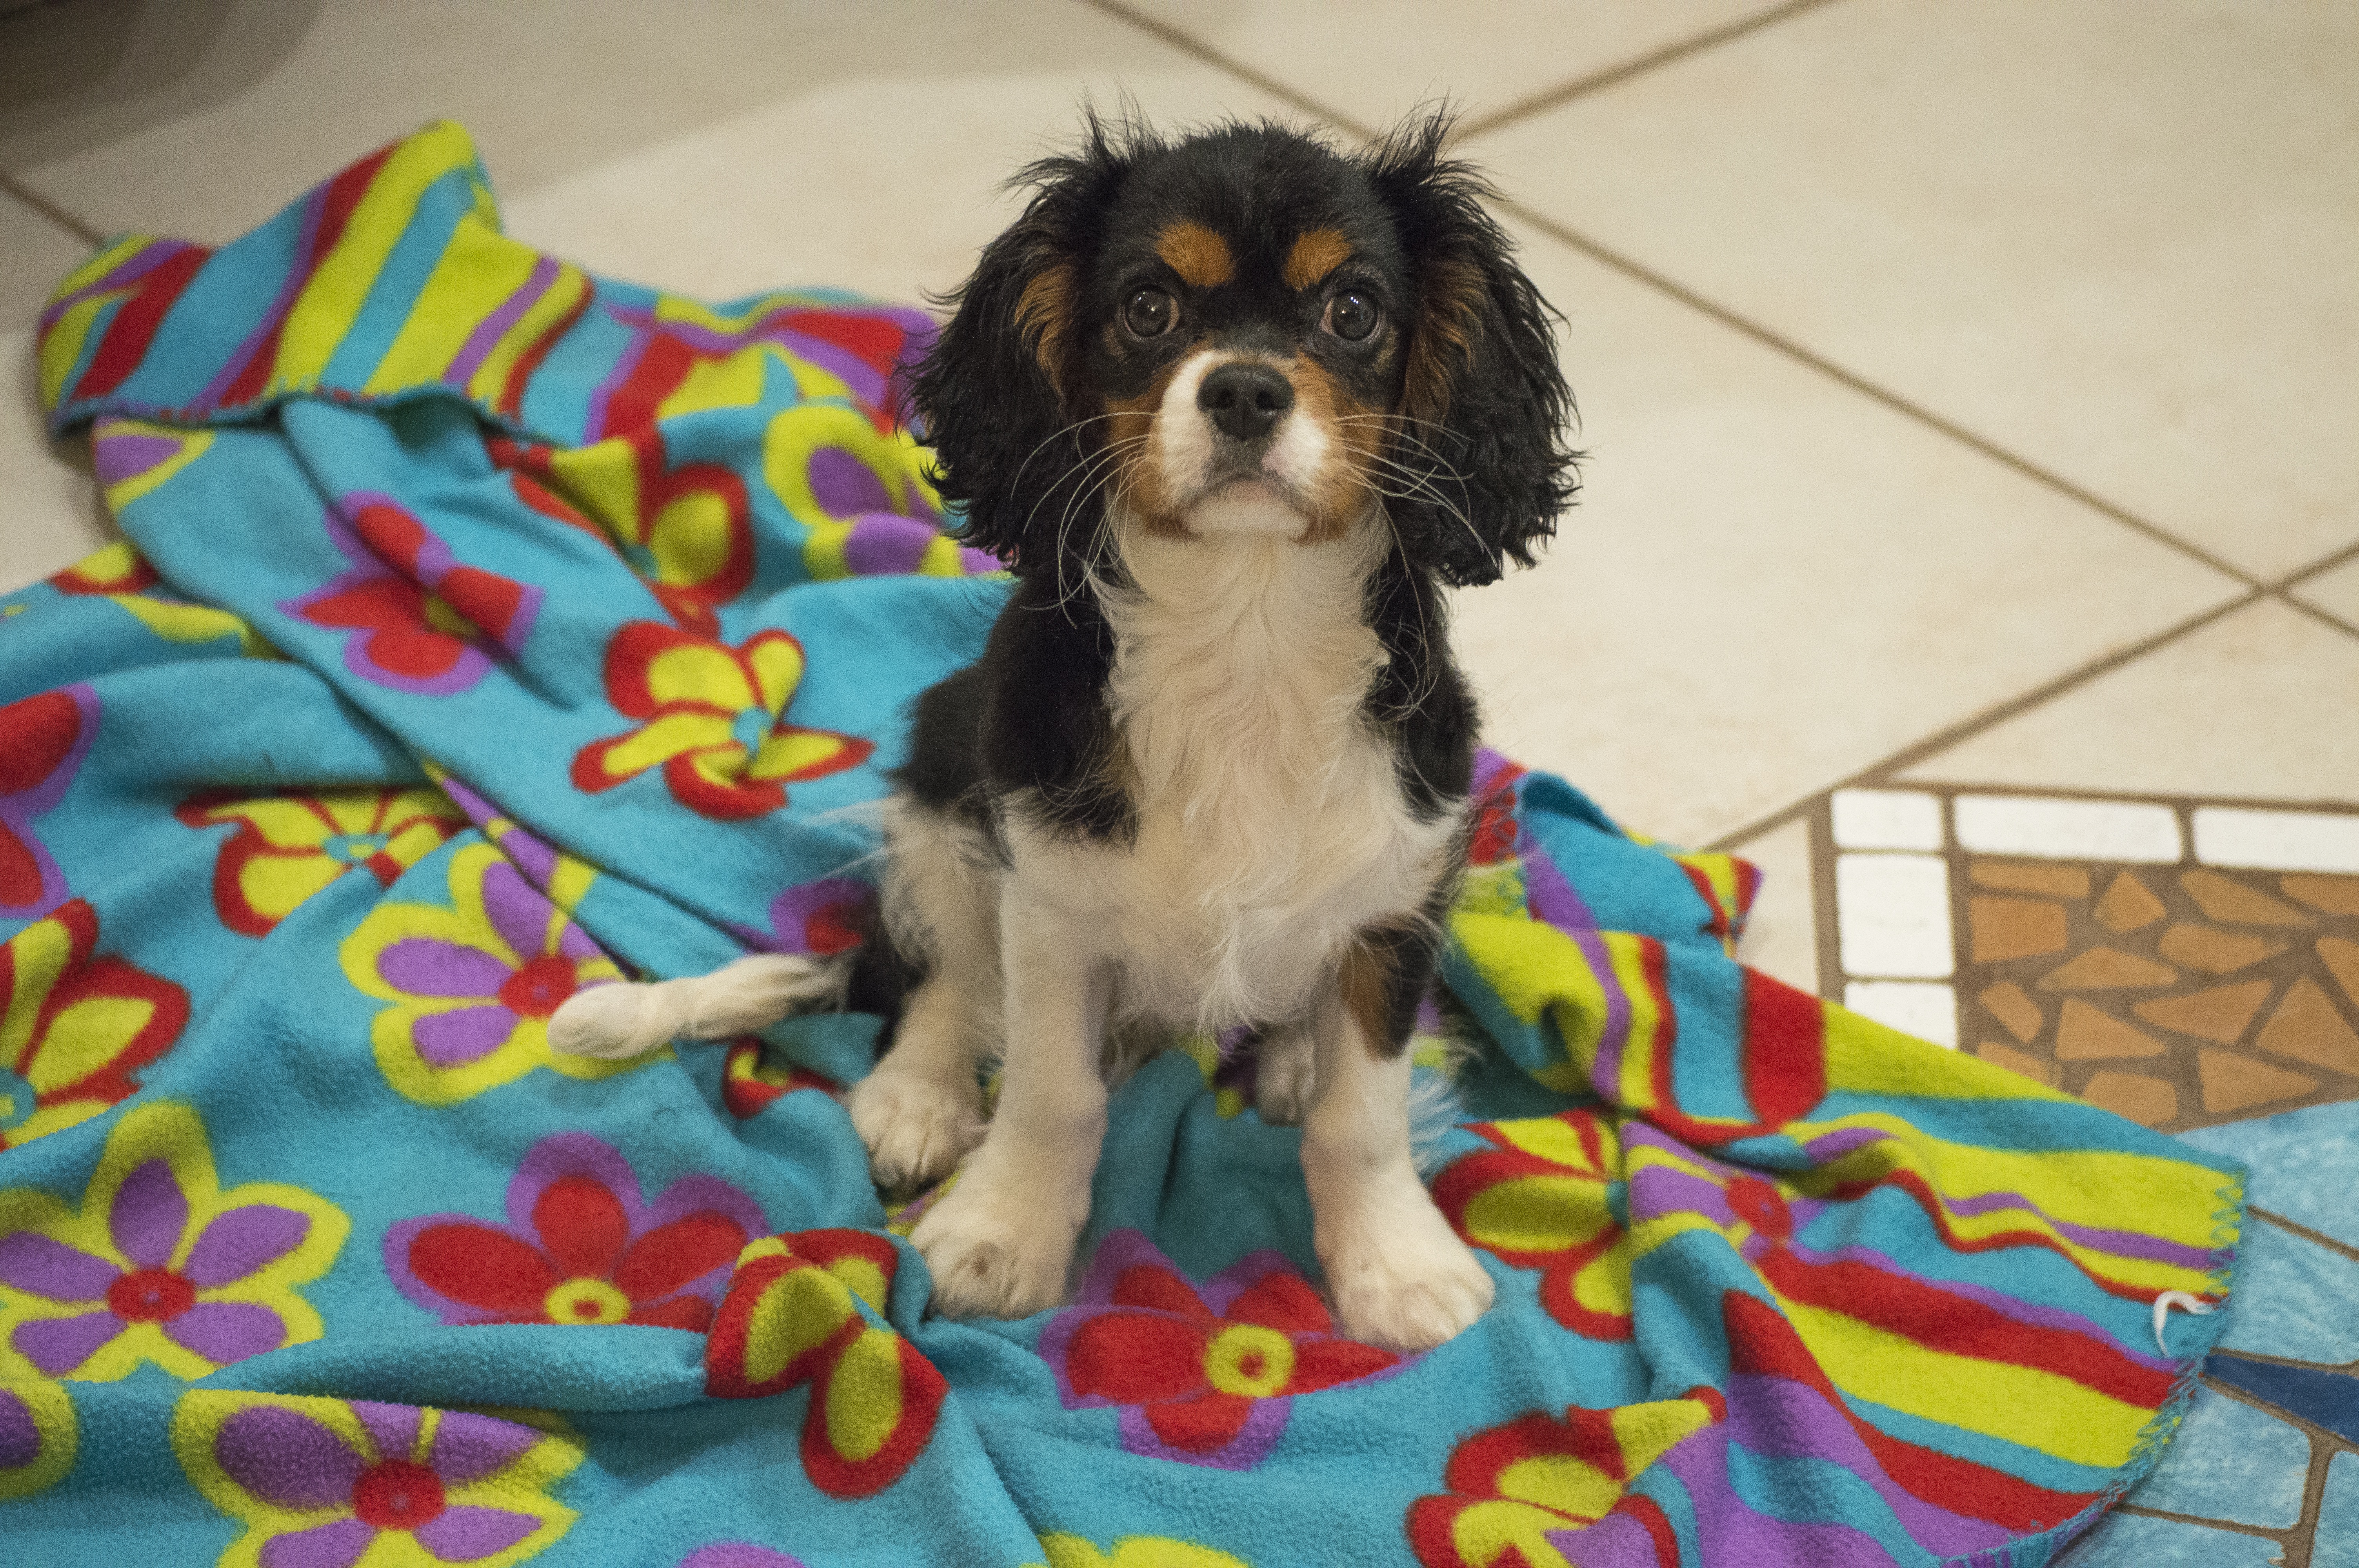
hair, puppy, dog, animal, pet, mammal, friend, spaniel, pets, dogs, animals, hairy, vertebrate, nero, animal world, charles, dog breed, cavalier, cavalier king charles spaniel, king charles spaniel, dog like mammal, dog crossbreeds, cavachon